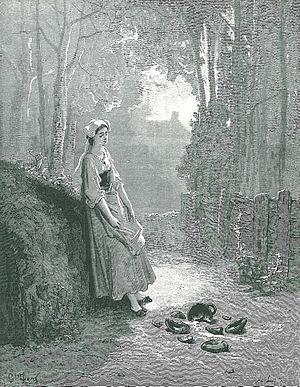
La Laitière et le pot au lait est la dixième fable du livre VII du second recueil des Fables de La Fontaine, édité pour la première fois en 1678.